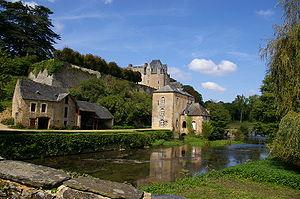
Le réseau hydrographique de la Mayenne est l'ensemble des éléments naturels ou artificiels, drainant le territoire du département de la Mayenne. Il regroupe ainsi des cours d'eau ou canaux situés entièrement ou partiellement en Mayenne.
La Mayenne est un département français de la région Pays de la Loire. Ses habitants sont les Mayennais et les Mayennaises. L'Insee et la Poste lui attribuent le code 53. Son chef-lieu est Laval.
Le château de Thévalles est situé à Cheméré-le-Roi dans le département de la Mayenne, à 1 500 m du bourg, au-dessus de l'Erve. Il domine le cours de l'Erve et sa vallée du haut d'un roc taillé à pic ainsi que Le moulin de Thévalles, reconstruit en 1850, situé en contrebas du château.